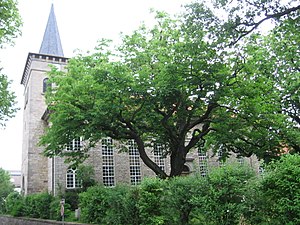
Dransfeld
St Martinikirken i Dransfeld.
Dransfeld er en by og kommune i det centrale Tyskland, beliggende under Landkreis Göttingen omkring 12 km vest for Göttingen, i den sydlige del af delstaten Niedersachsen. Dransfeld er administrationsby for amtet samtgemeinde Dransfeld.